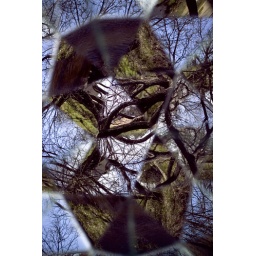
Vortograph of the stream near our house and the trees on its bank.